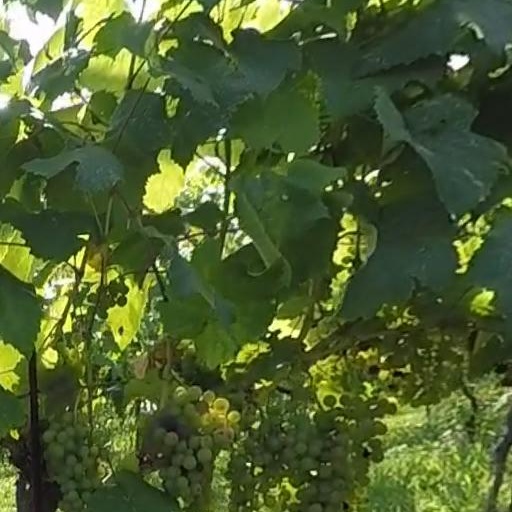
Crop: grape